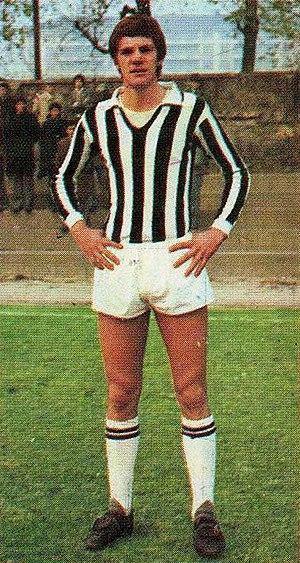
Sergio Brio est un footballeur, qui évoluait comme défenseur central et un entraîneur italien de football.